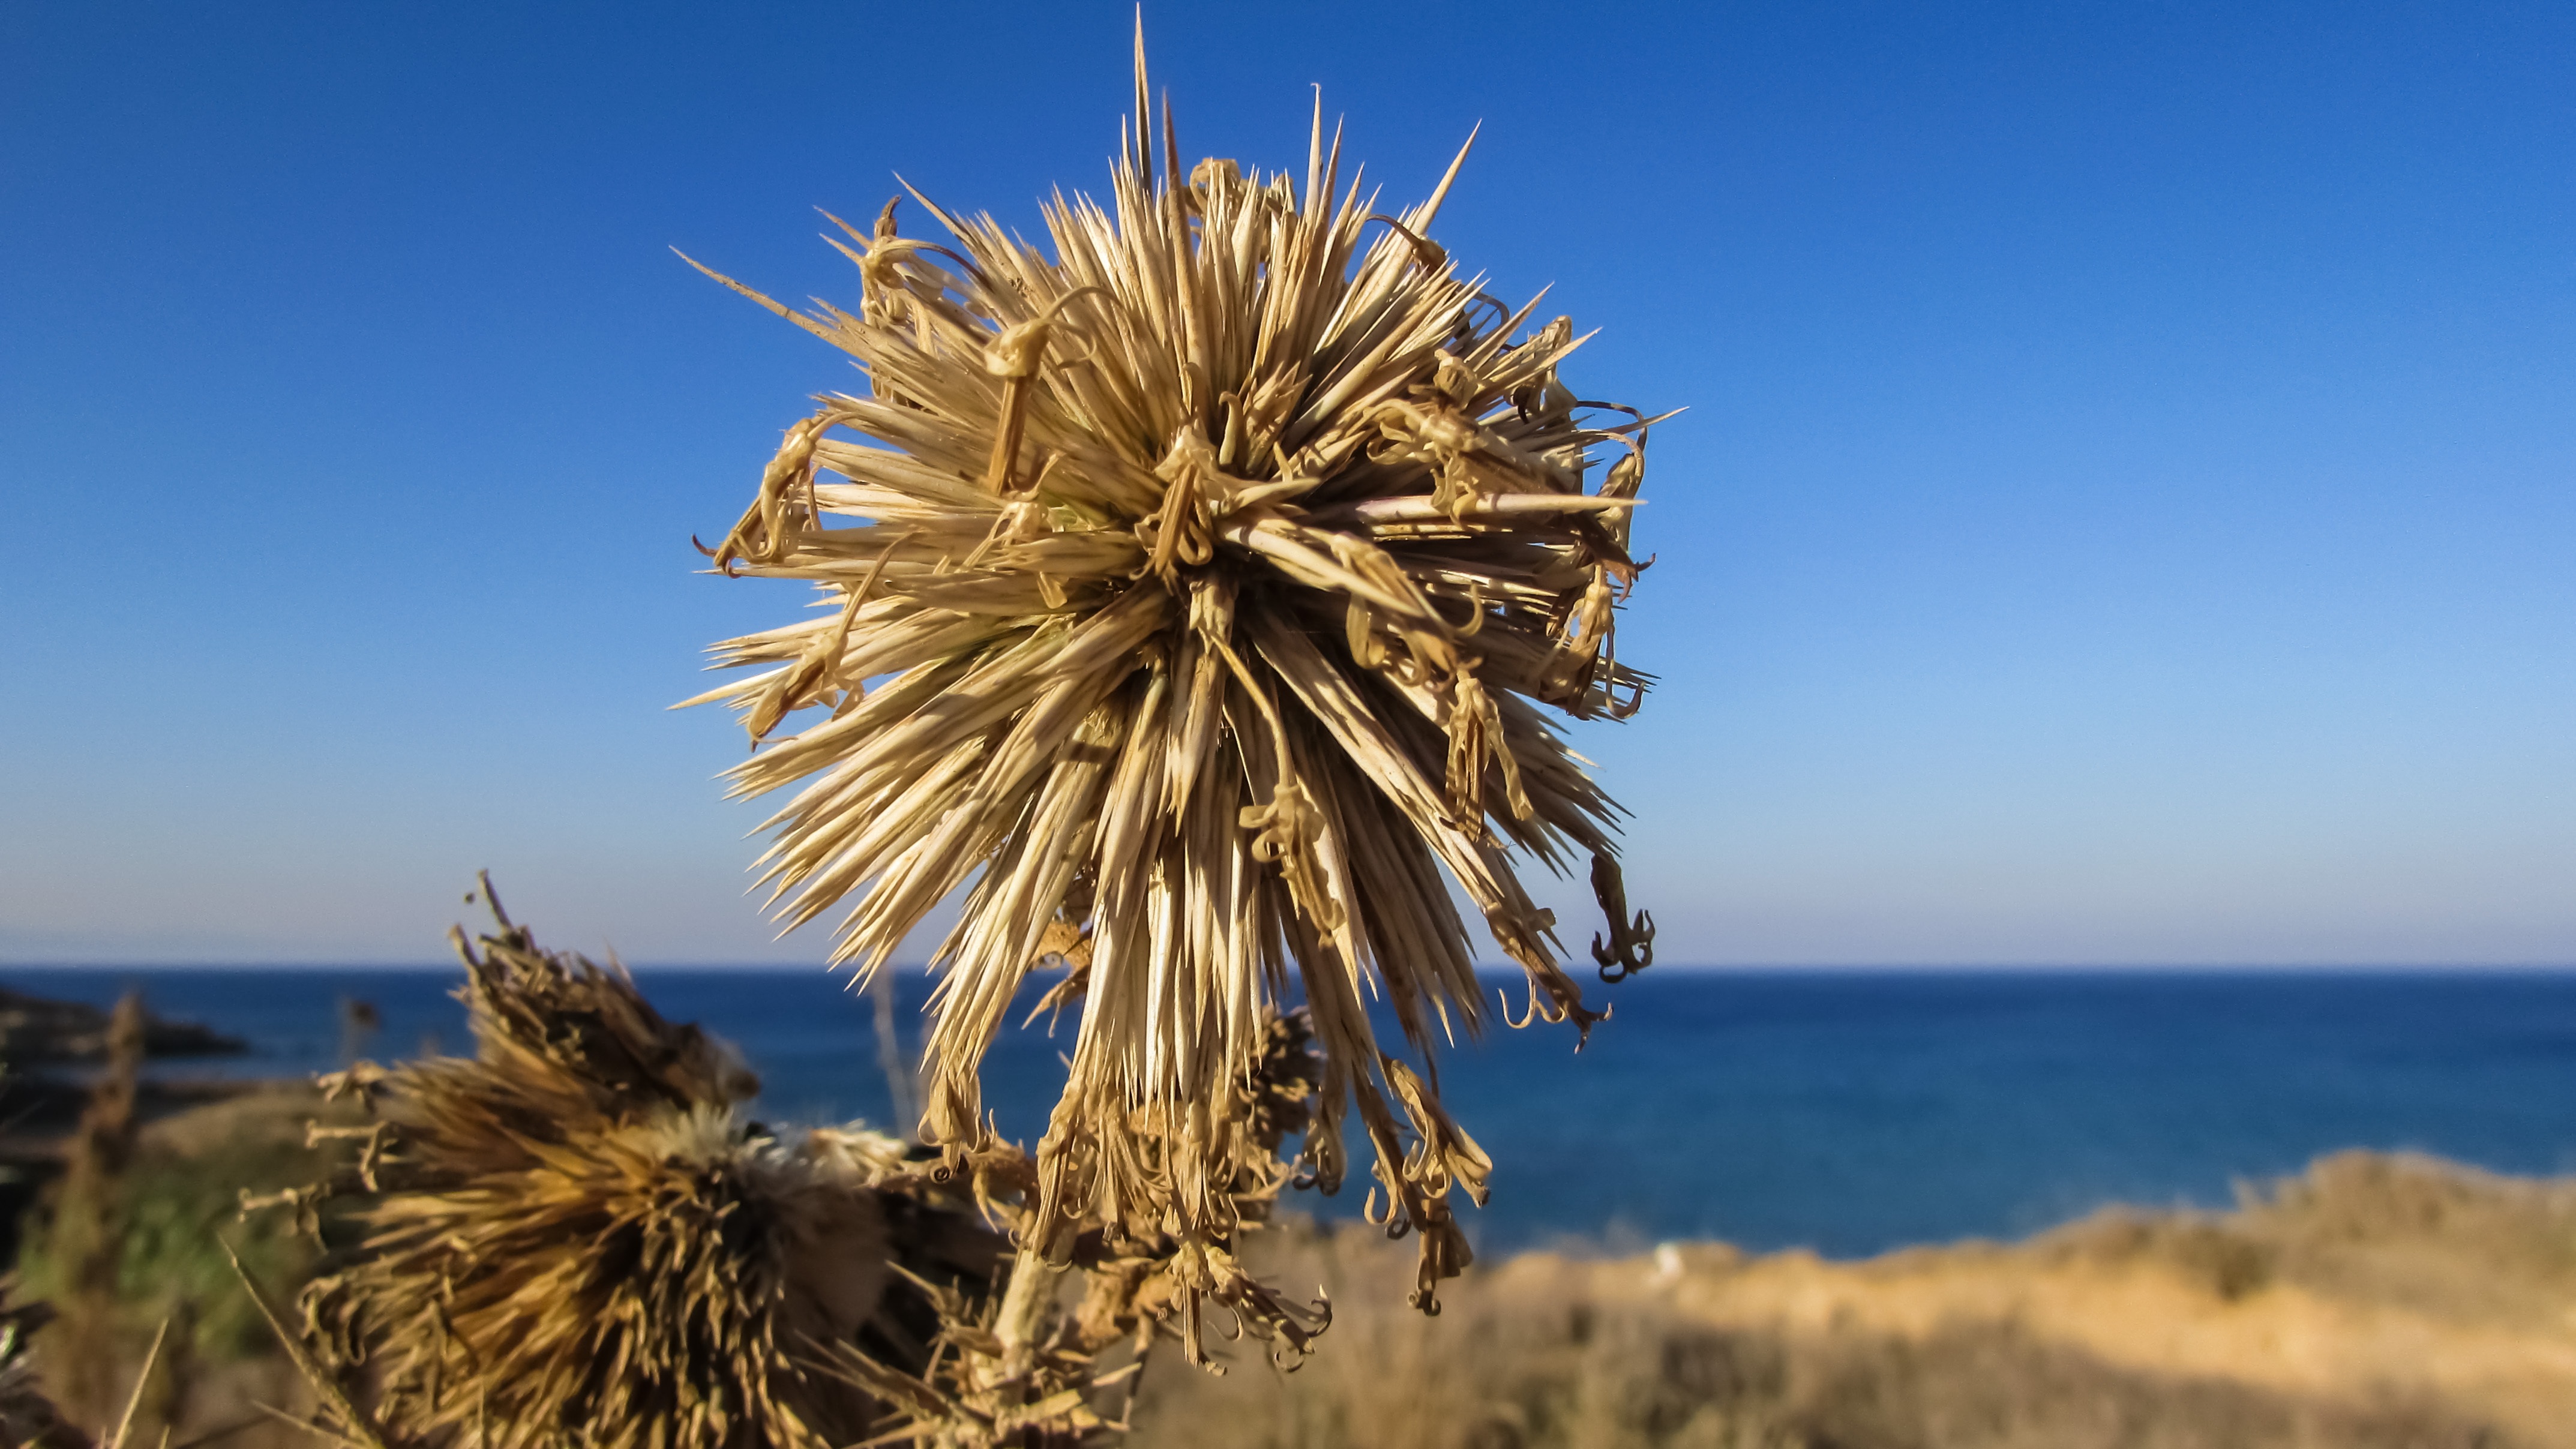
beach, sea, coast, tree, nature, sand, plant, flower, dry, wild, flora, thistle, thorny, flowering plant, grass family, land plant, arecales, palm family